Ferdinand I of Bulgaria

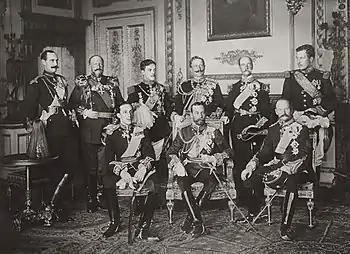
The Nine Sovereigns at Windsor for the funeral of King Edward VII, photographed on 20 May 1910. Standing, from left to right: King Haakon VII of Norway, Tsar Ferdinand of the Bulgarians, King Manuel II of Portugal and the Algarve, Kaiser Wilhelm II of Germany and Prussia, King George I of the Hellenes and King Albert I of the Belgians. Seated, from left to right: King Alfonso XIII of Spain, King George V of the United Kingdom and King Frederick VIII of Denmark.

The previous ruling prince of Bulgaria, Alexander of Battenberg, had abdicated in 1886 after a pro-Russian coup, only seven years after he had been elected. Ferdinand, who was an officer in the Austro-Hungarian Army, was elected Prince of autonomous Bulgaria by its Grand National Assembly on 7 July 1887 in the Gregorian calendar (the "New Style" used hereinafter). The throne had been previously offered, before Ferdinand's acceptance, to princes from Denmark to the Caucasus and even to the King of Romania. The Russian tsar himself had nominated his aide, Nichols Dadian of Mingrelia, but his candidacy was rejected by the Bulgarians. Ferdinand's accession was greeted with disbelief in many of the royal houses of Europe; Queen Victoria, his father's first cousin, stated to her prime minister, "He is totally unfit ... delicate, eccentric and effeminate ... Should be stopped at once." To the amazement of his initial detractors, Ferdinand generally gave a good account of himself during the first two decades of his reign.